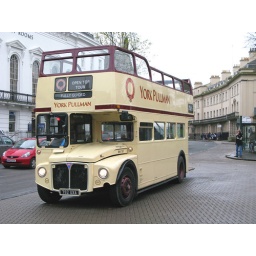
Open top York Pullman Routemaster painted in the colours of the white rose county, ouside the Art Gallery.